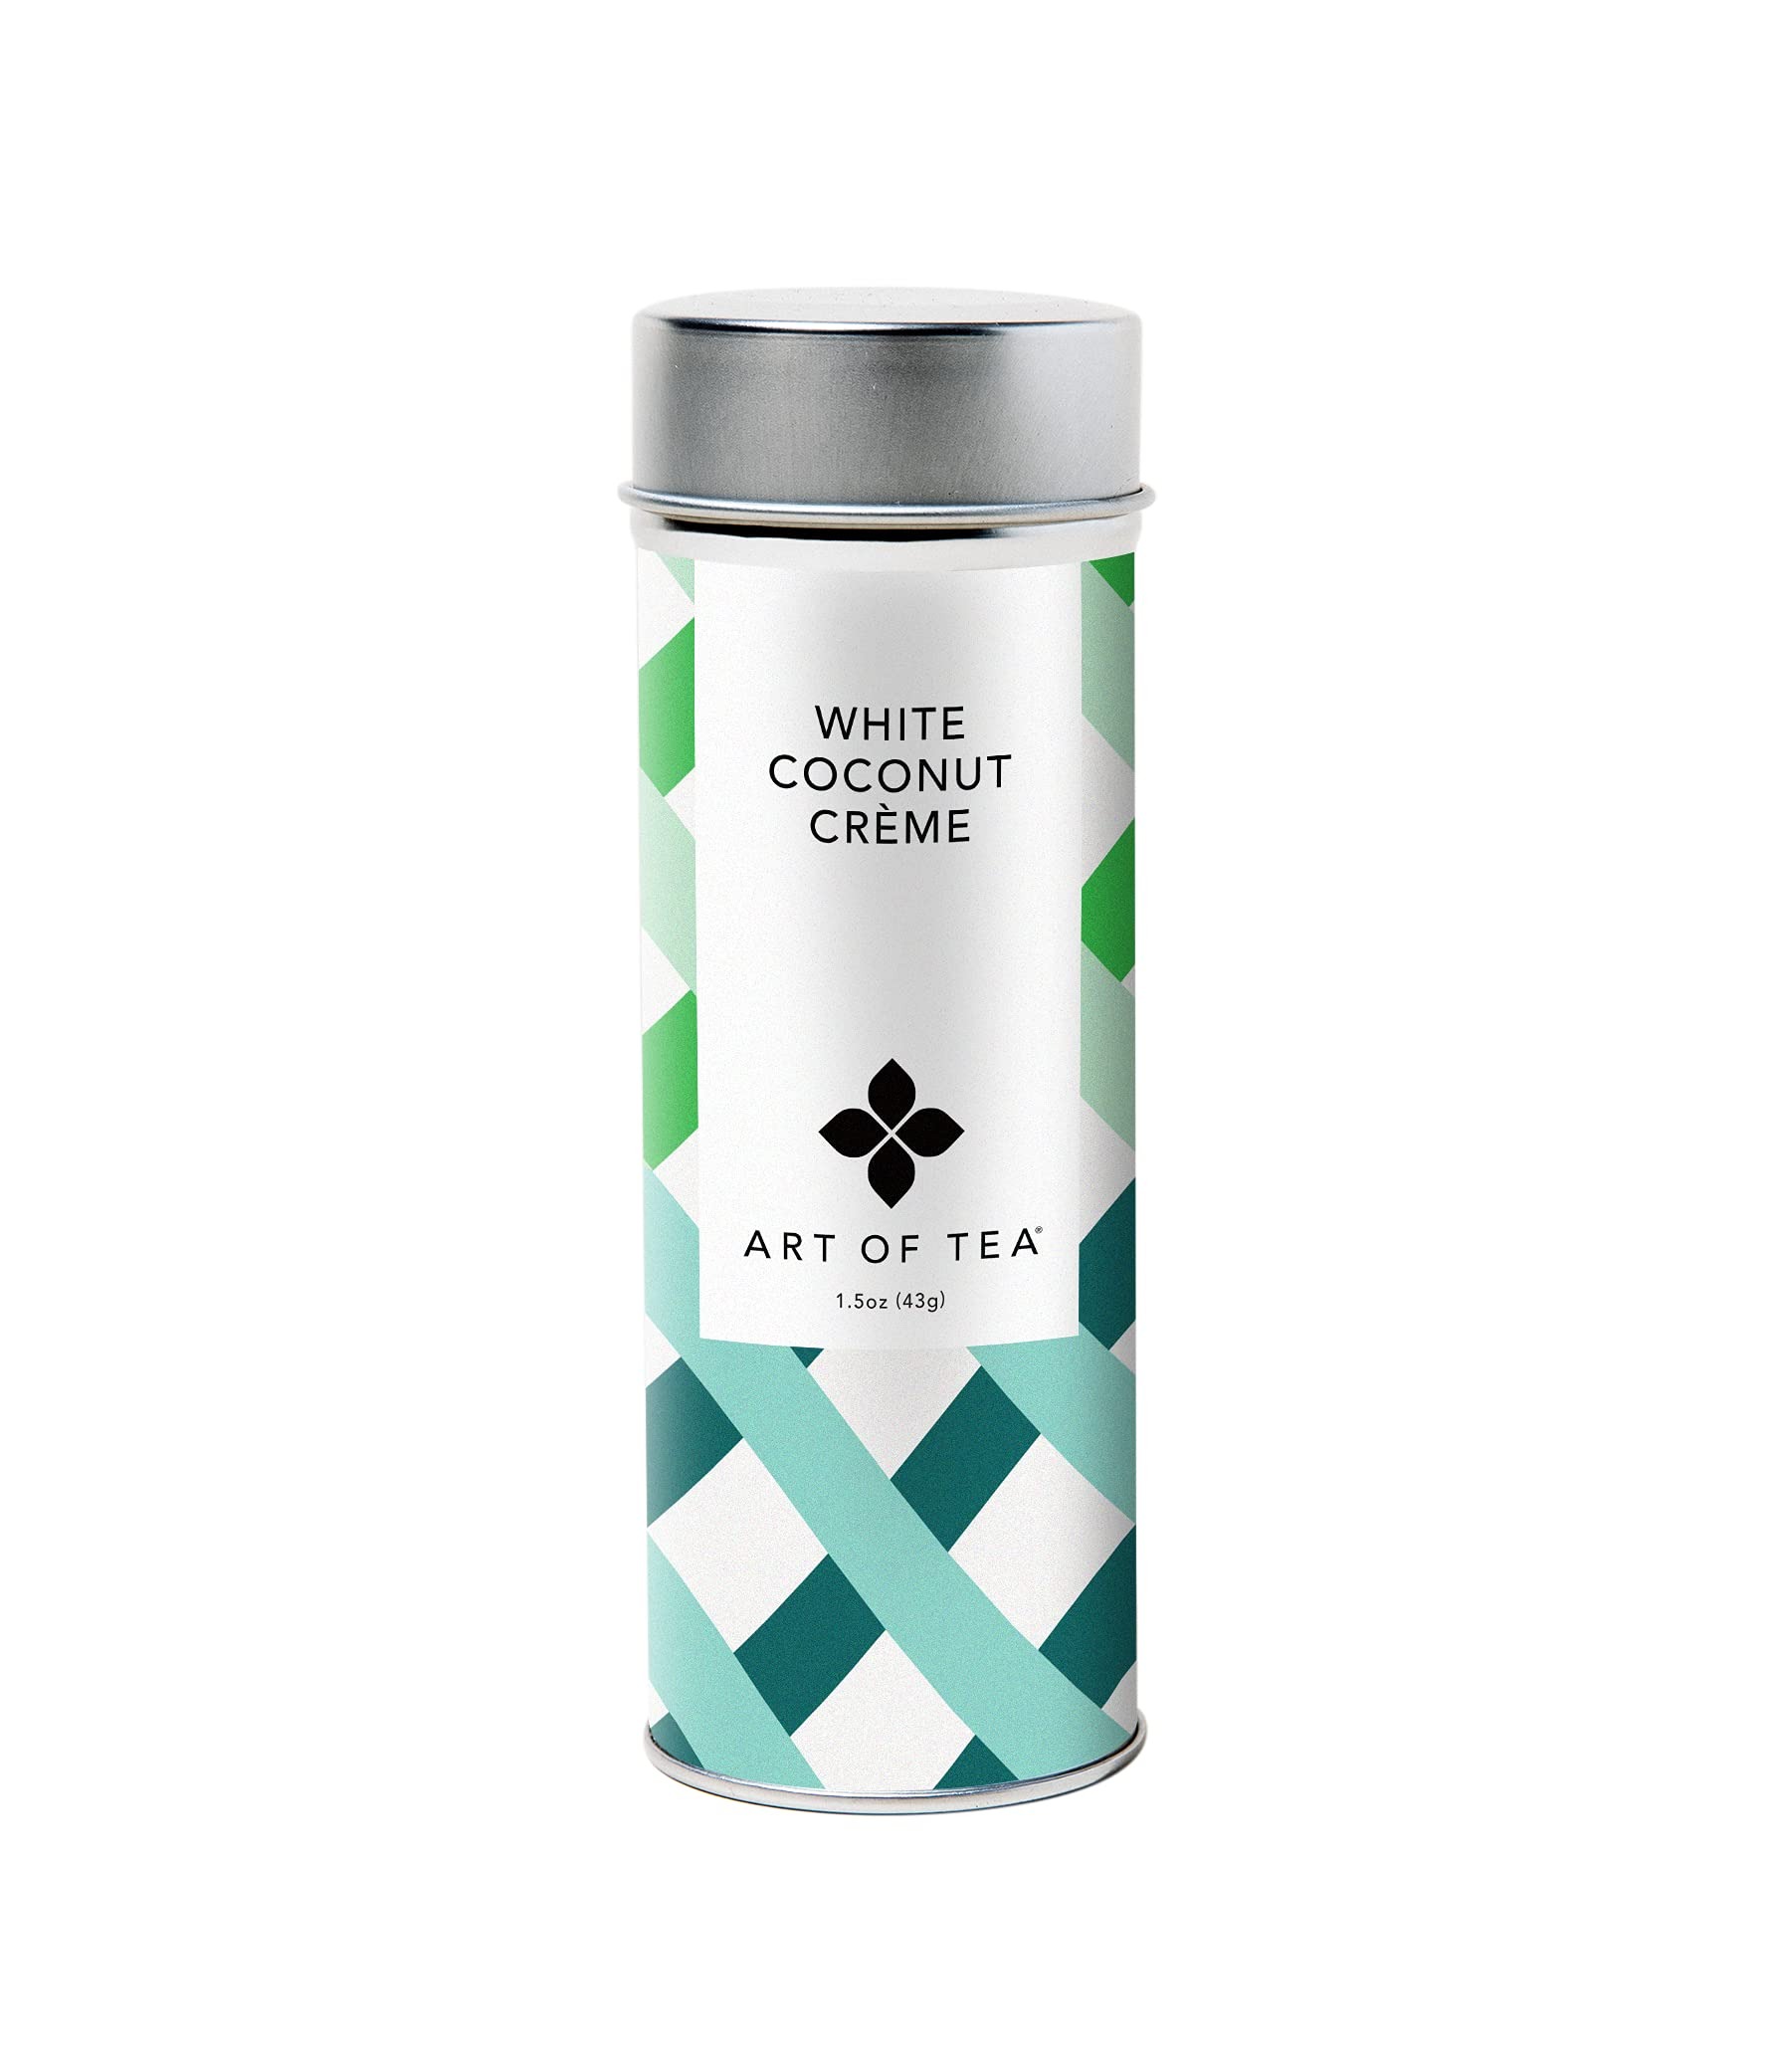
Item Name: Art of Tea | White Coconut Crème 1.5oz | Artisan Loose Leaf Tea Tin
Bullet Point 1: DELICIOUS EXPERIENCE - Art of Tea's signature blend of White Coconut Creme Tea will whisk you away to your very own tropical paradise. This sweet, creamy fusion is a hand-blended mixture of white tea, organic coconut, and other botanicals for a smooth tropical vanilla cream tasting sip.
Bullet Point 2: NATURAL INGREDIENTS - Each of the different tea blends are as authentic as tea can get. Art of Tea uses whole ingredients in these tea blends, not just the tea fannings. No sugar or carbs added, Kosher, Gluten Free, Vegan Friendly, and fits into a wide variety of special diets! Looking to start making your own tea blends using these as a base? Check out Art of Tea's single-use biodegradable drawstring tea bags, perfect for custom tea brewing!
Bullet Point 3: CREATE A PERFECT BREW - For the best flavor out of this White Coconut Creme blend, brew one 8 oz cup of tea in water heated to 175-185 degrees Fahrenheit and steep 1 tablespoon for 3 minutes. If you’re looking to make a larger batch, add one more tablespoon of leaves per 8 oz of water.
Bullet Point 4: CAFFEINE CONTENT - This white tea blend has very light caffeine compared to other teas, making this great for people looking transition over to less caffeine or for those just looking for something lighter than coffee.
Bullet Point 5: ADDITIVE FREE - All of Art of Tea’s blends are 100% organic and made of natural ingredients with no additives. This White Coconut Crème tea includes Organic White Tea, Organic Safflower, Cornflowers, Organic Coconut, Natural and Artificial Flavors. Contains tree nuts (Coconut).
Bullet Point 6: OUR STORY - Our mission is to create a delicious experience & impact as many lives as we can through our teas. As an independent family-owned tea company we pride ourselves on hand blending the finest organic teas & botanicals to create award-winning custom-crafted tea blends. Our teas are carefully selected directly from growers, each offering a unique story. We believe our responsibility is to treat every product as if it’s our only product & every customer as if they are our only customer.
Product Description: DELICIOUS EXPERIENCE - Art of Tea's signature blend of White Coconut Creme Tea will whisk you away to your very own tropical paradise. This sweet, creamy fusion is a hand-blended mixture of white tea, organic coconut, and other botanicals for a smooth tropical vanilla cream tasting sip.
Value: 1.5
Unit: Ounce

Price: 20.98